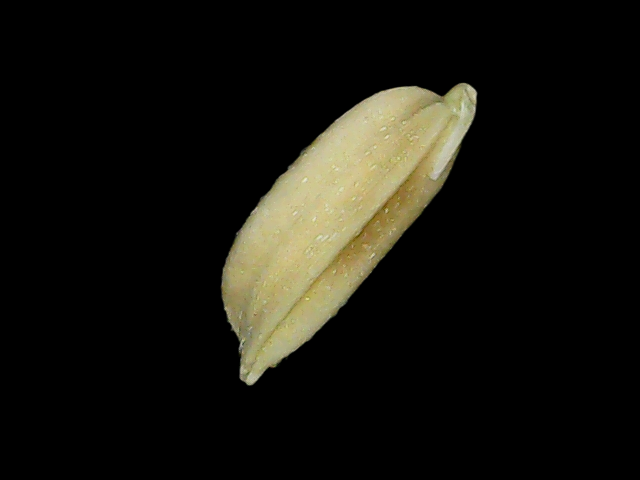
Rice variety: Br23